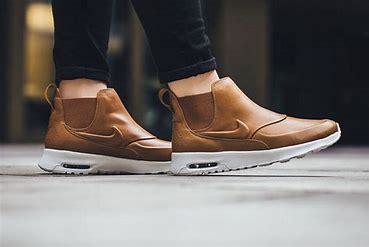
Brand: Nike
Model: Air Max Thea